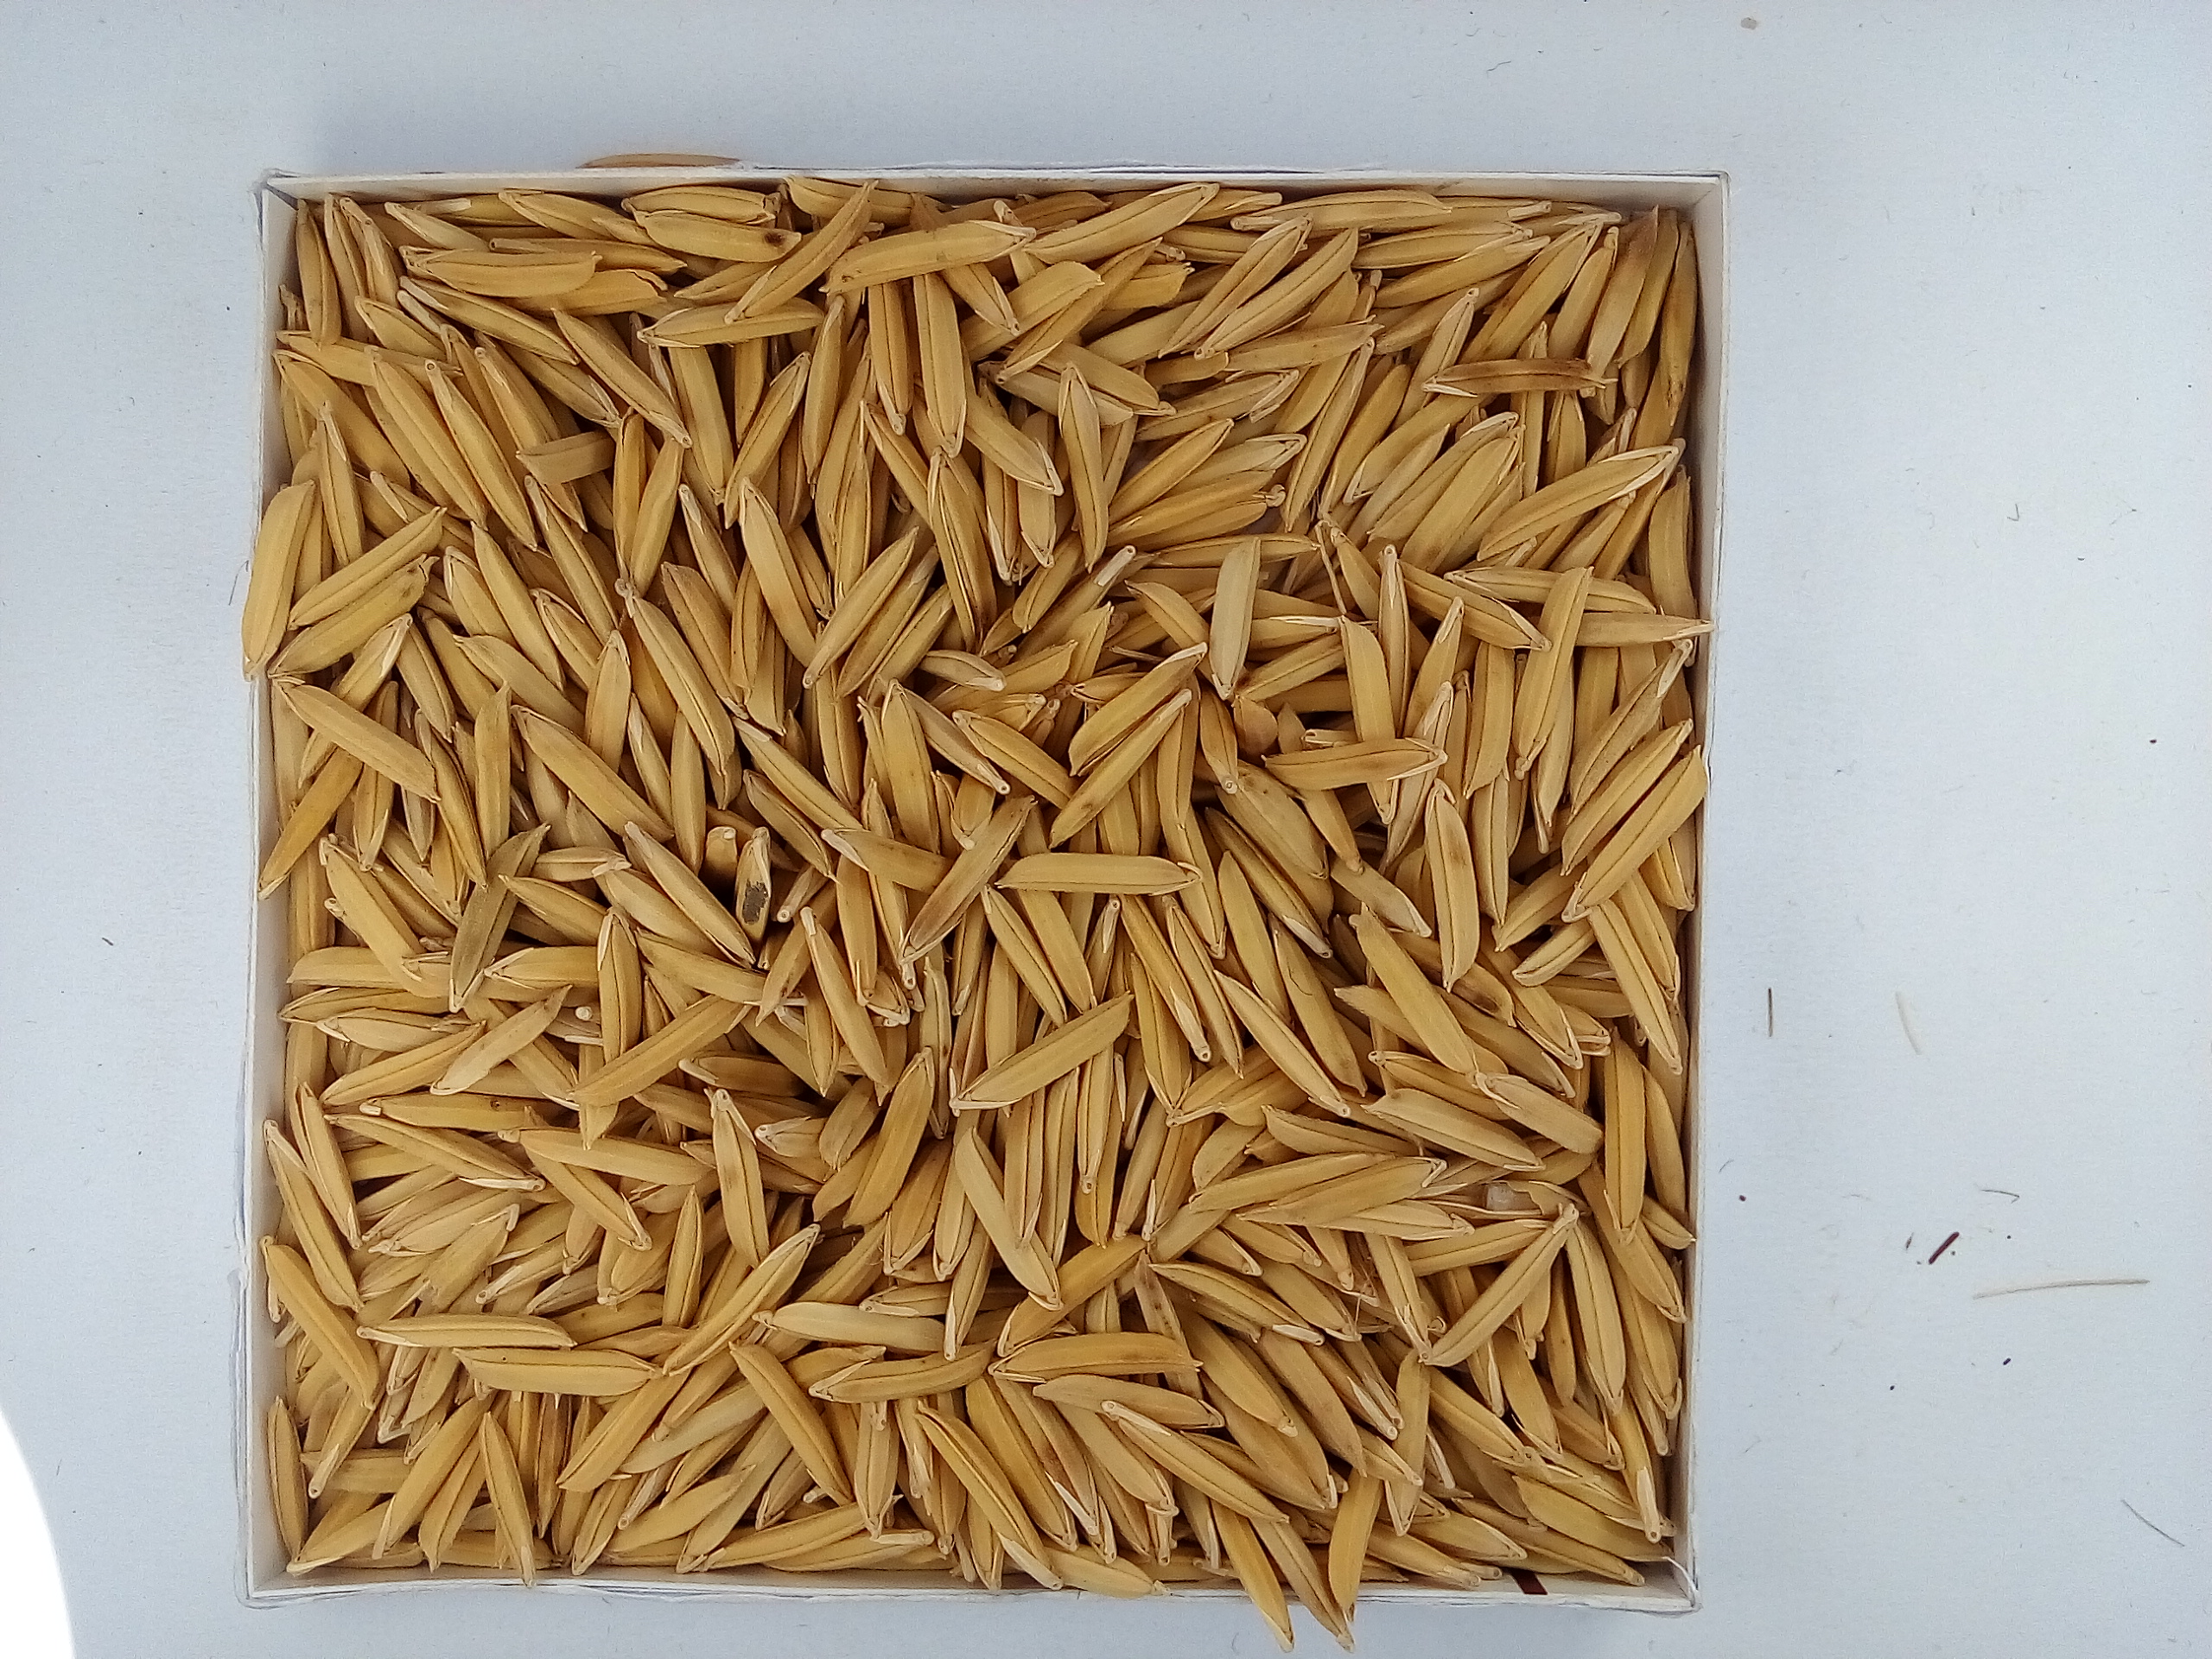
Rice seed variety: Unknown